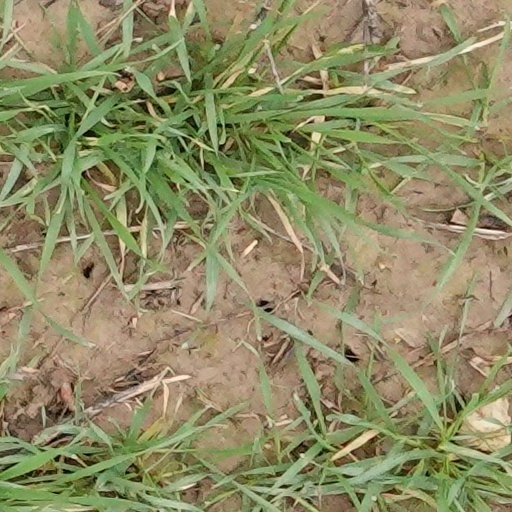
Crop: wheat